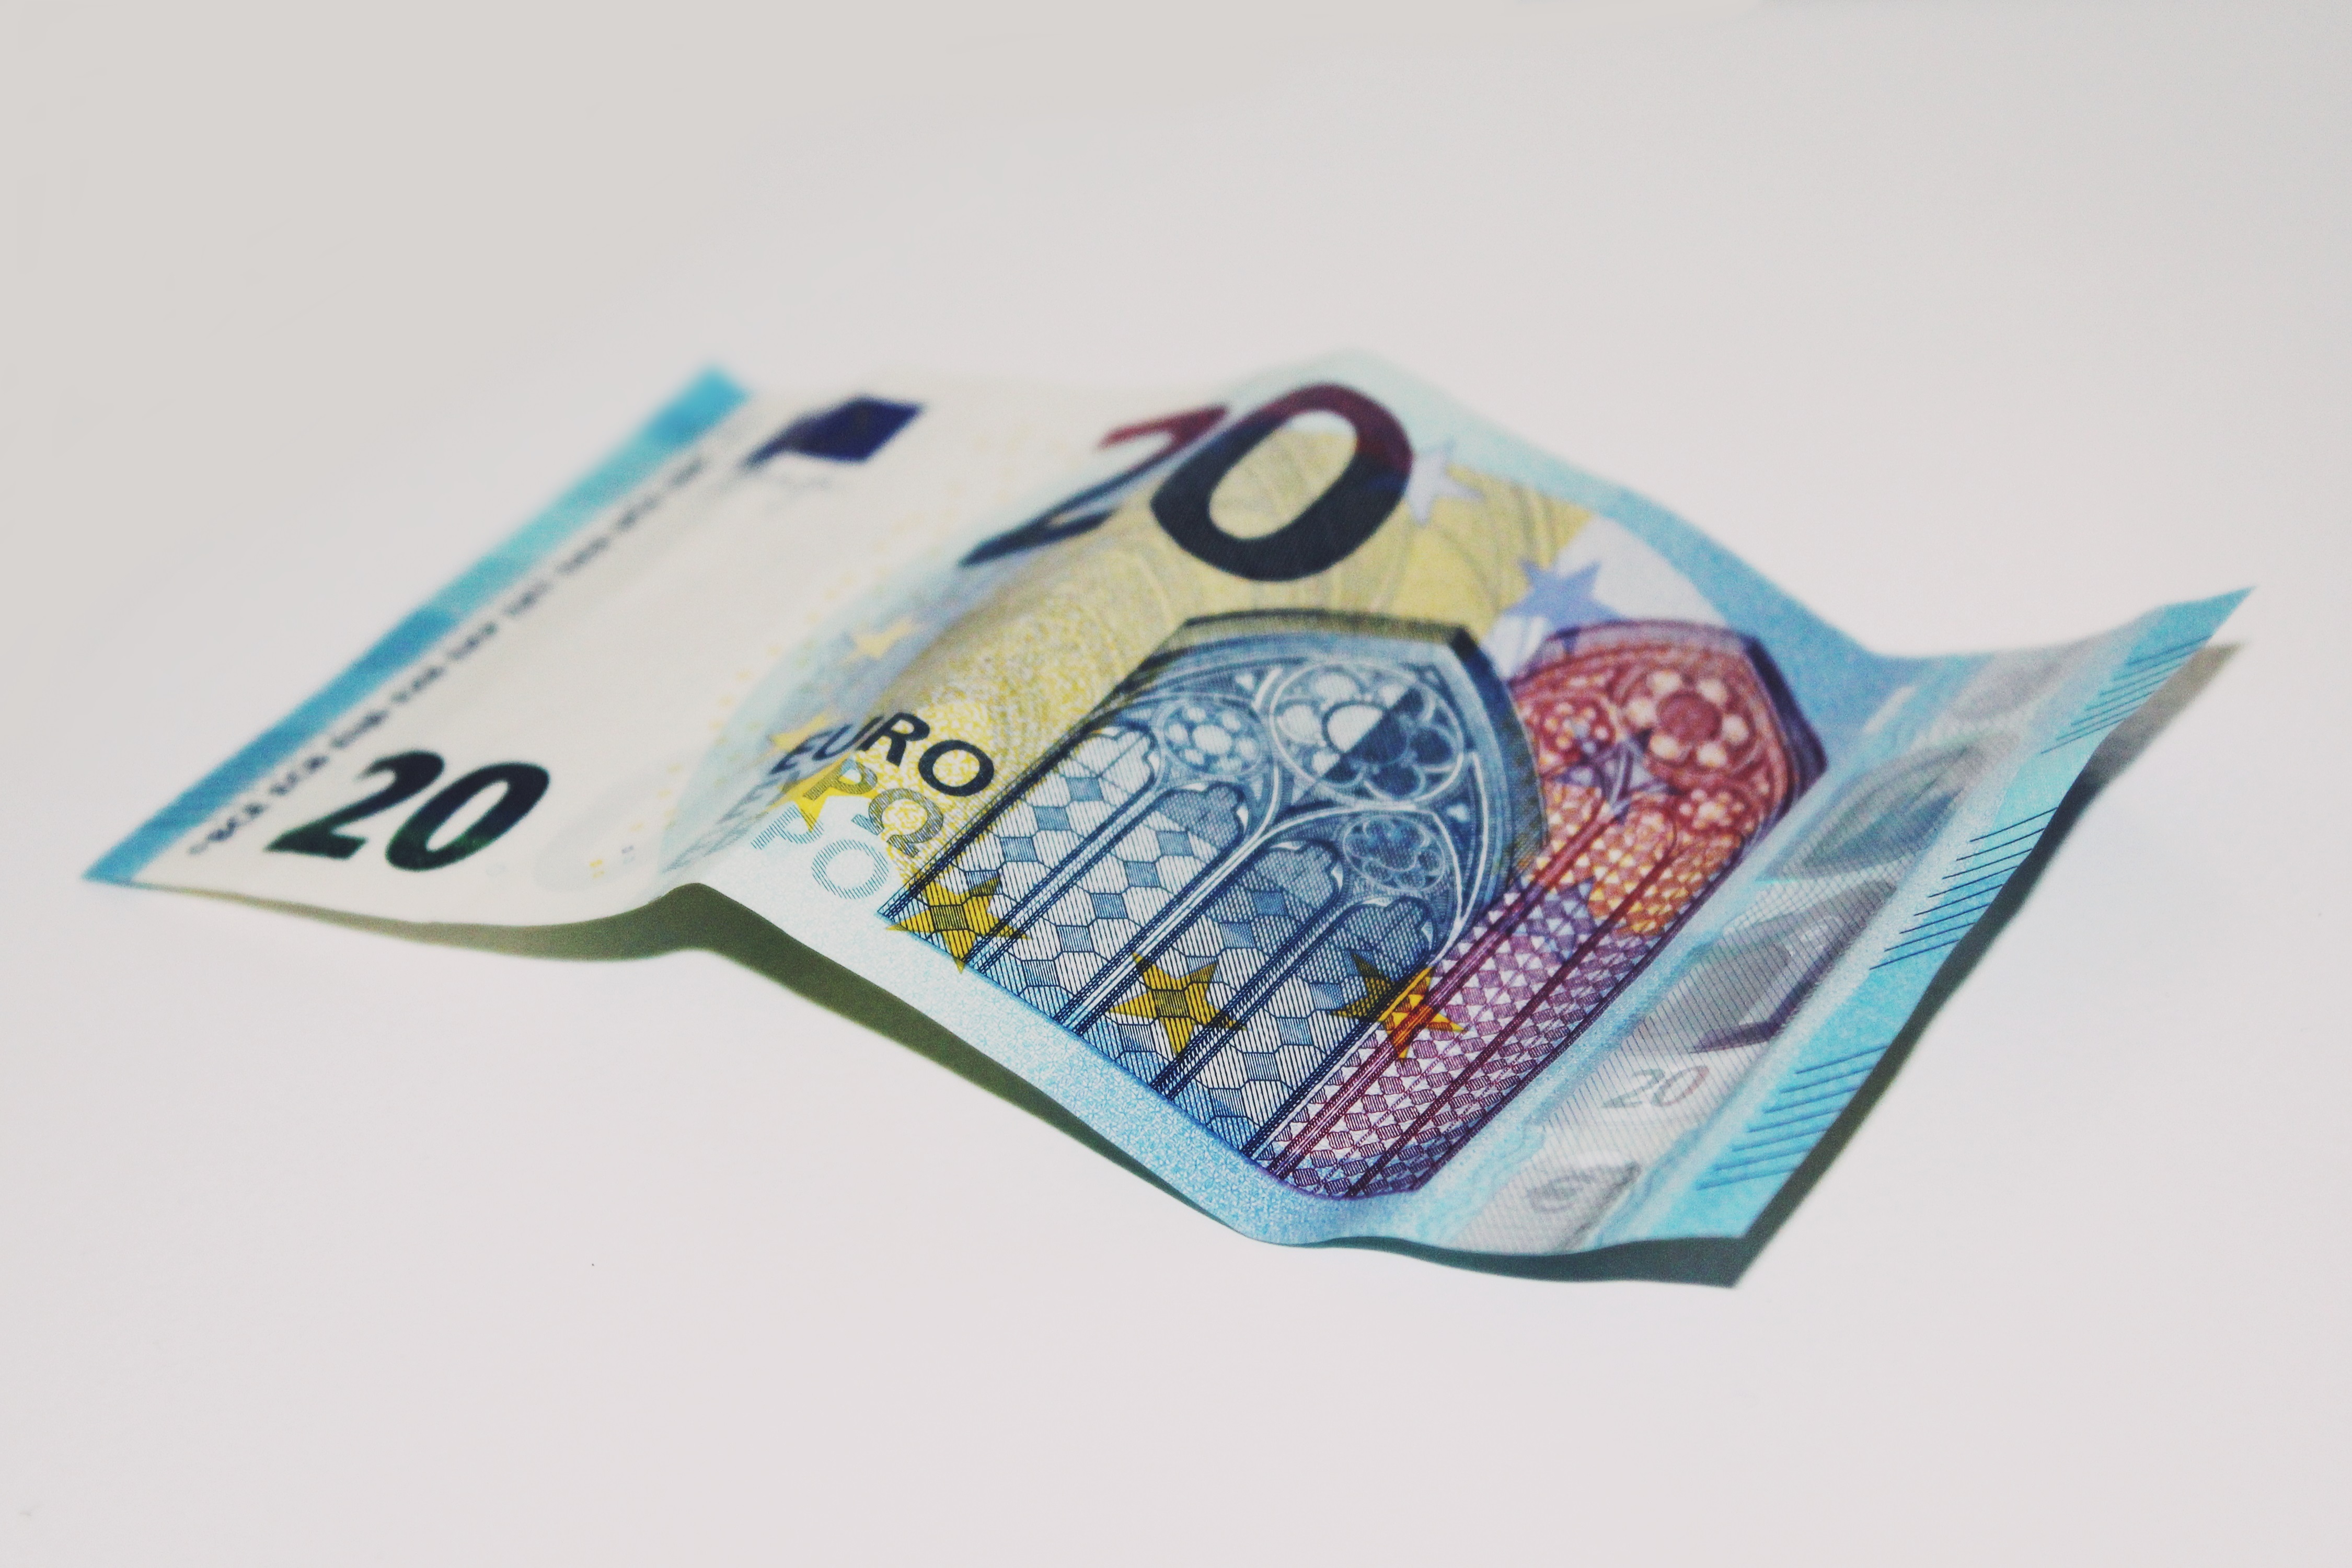
europe, money, blue, business, paper, label, brand, product, cash, capital, art, bank, currency, new, euro, bill, document, value, economy, success, cash and cash equivalents, finance, profit, funds, banknote, pay, revenue, dollar bill, paper money, euro cents, twenty, financial world, euro banknote